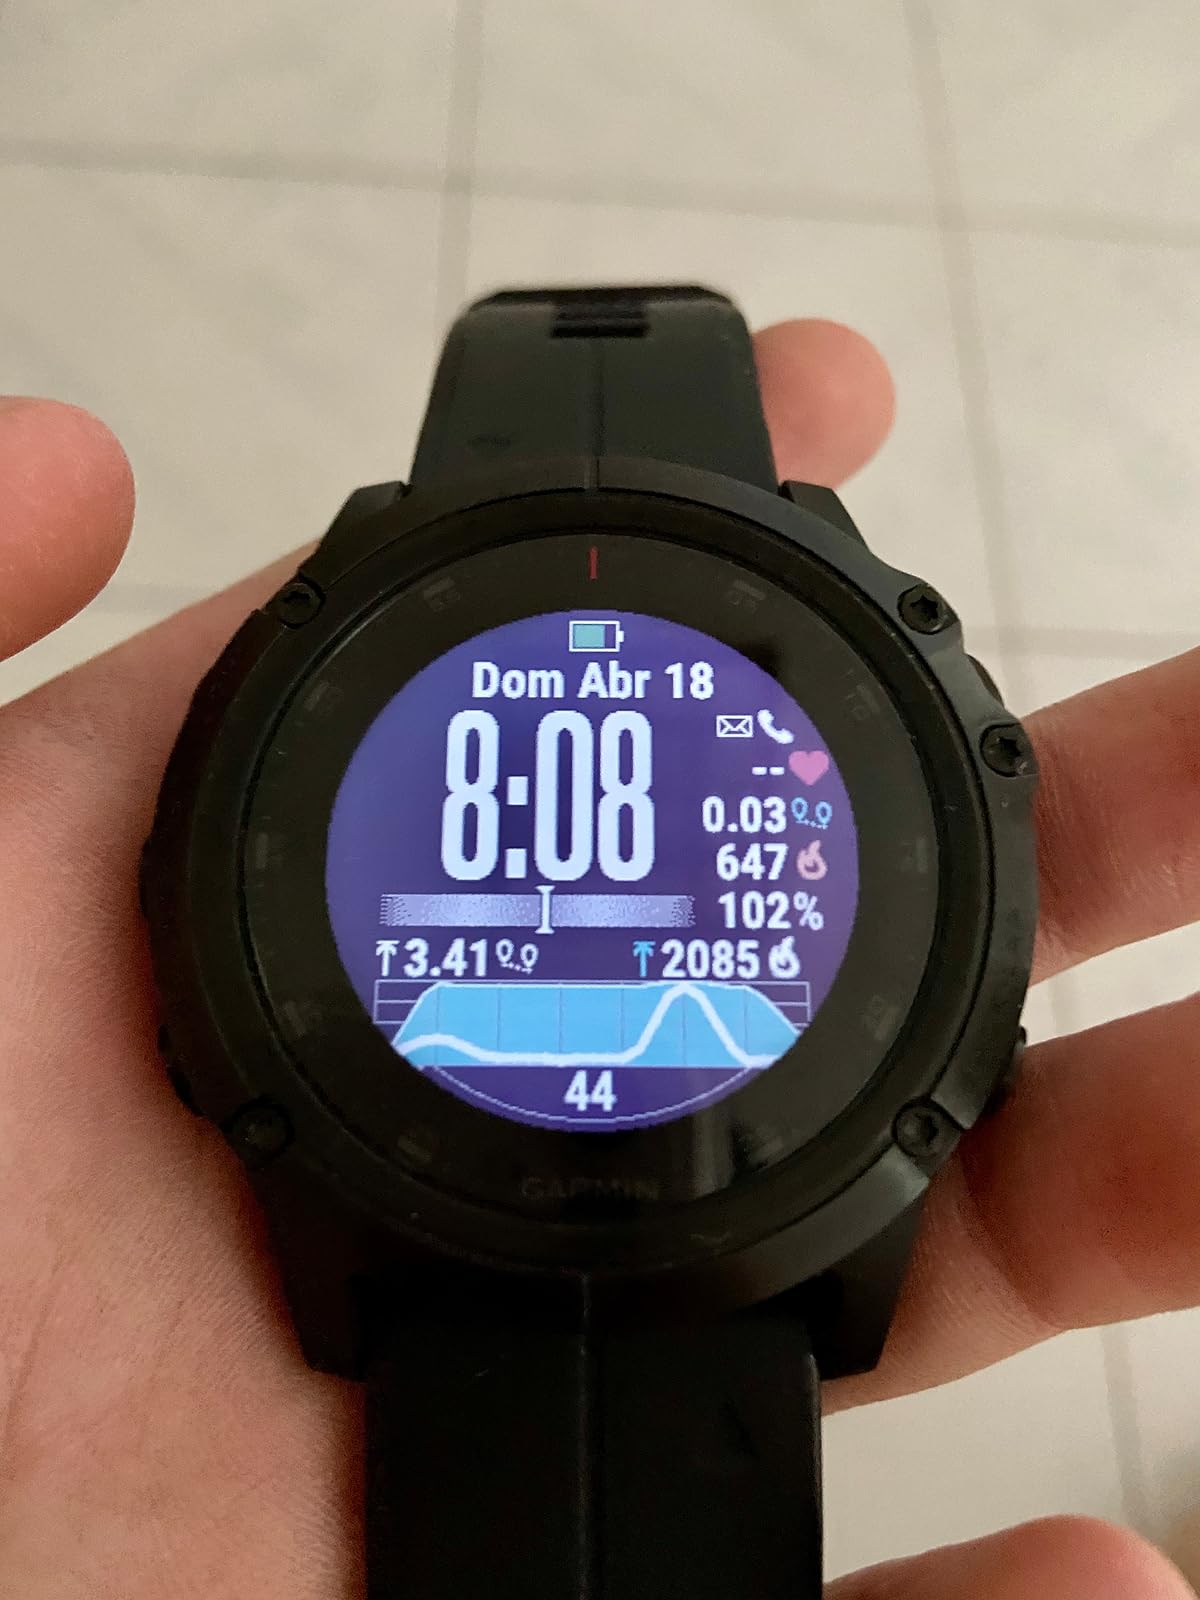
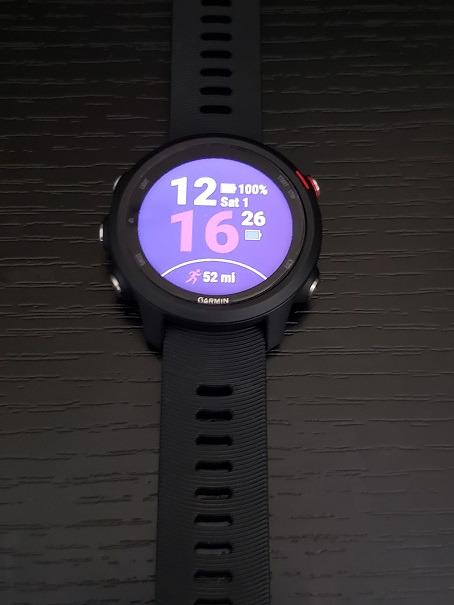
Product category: smartwatch
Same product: no